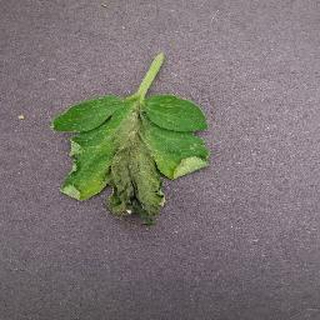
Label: tomato_late_blight